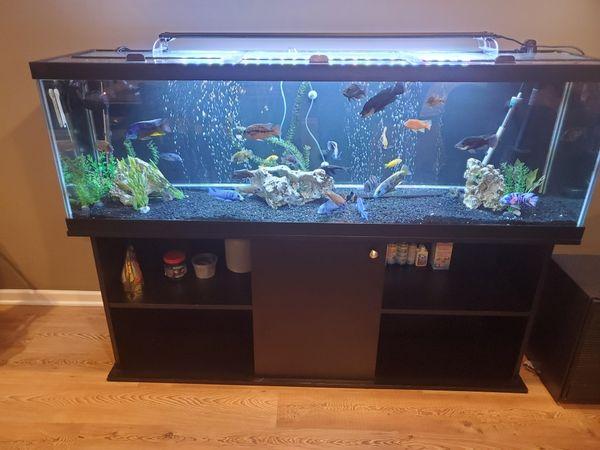
Samaki wa rangi na aina mbalimbali wa mapambo wamewekwa ndani ya kifaa maalumu cha urembo kilichopangwa kando ya rafu wakicheza kwa utulivu, huku wakiwa wanavutia kwa rangi zao angavu na mwendo wa kupendeza jambo linalovutia macho na kuongeza mvuto wa eneo hilo la uhifadhi na uonyeshaji wa samaki.